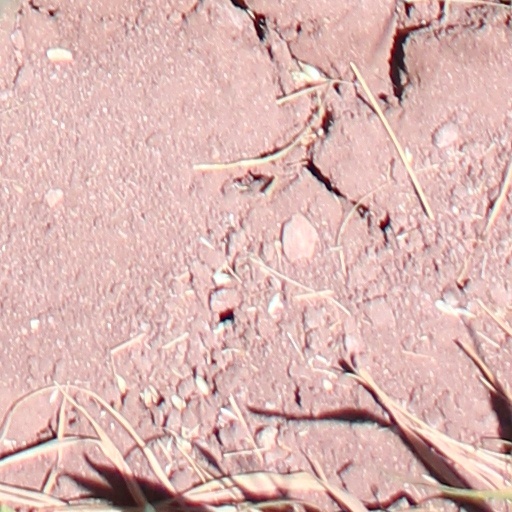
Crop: wheat